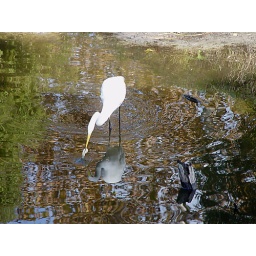
Another inhabitant of the turtle farm. He keeps the fish population under control.